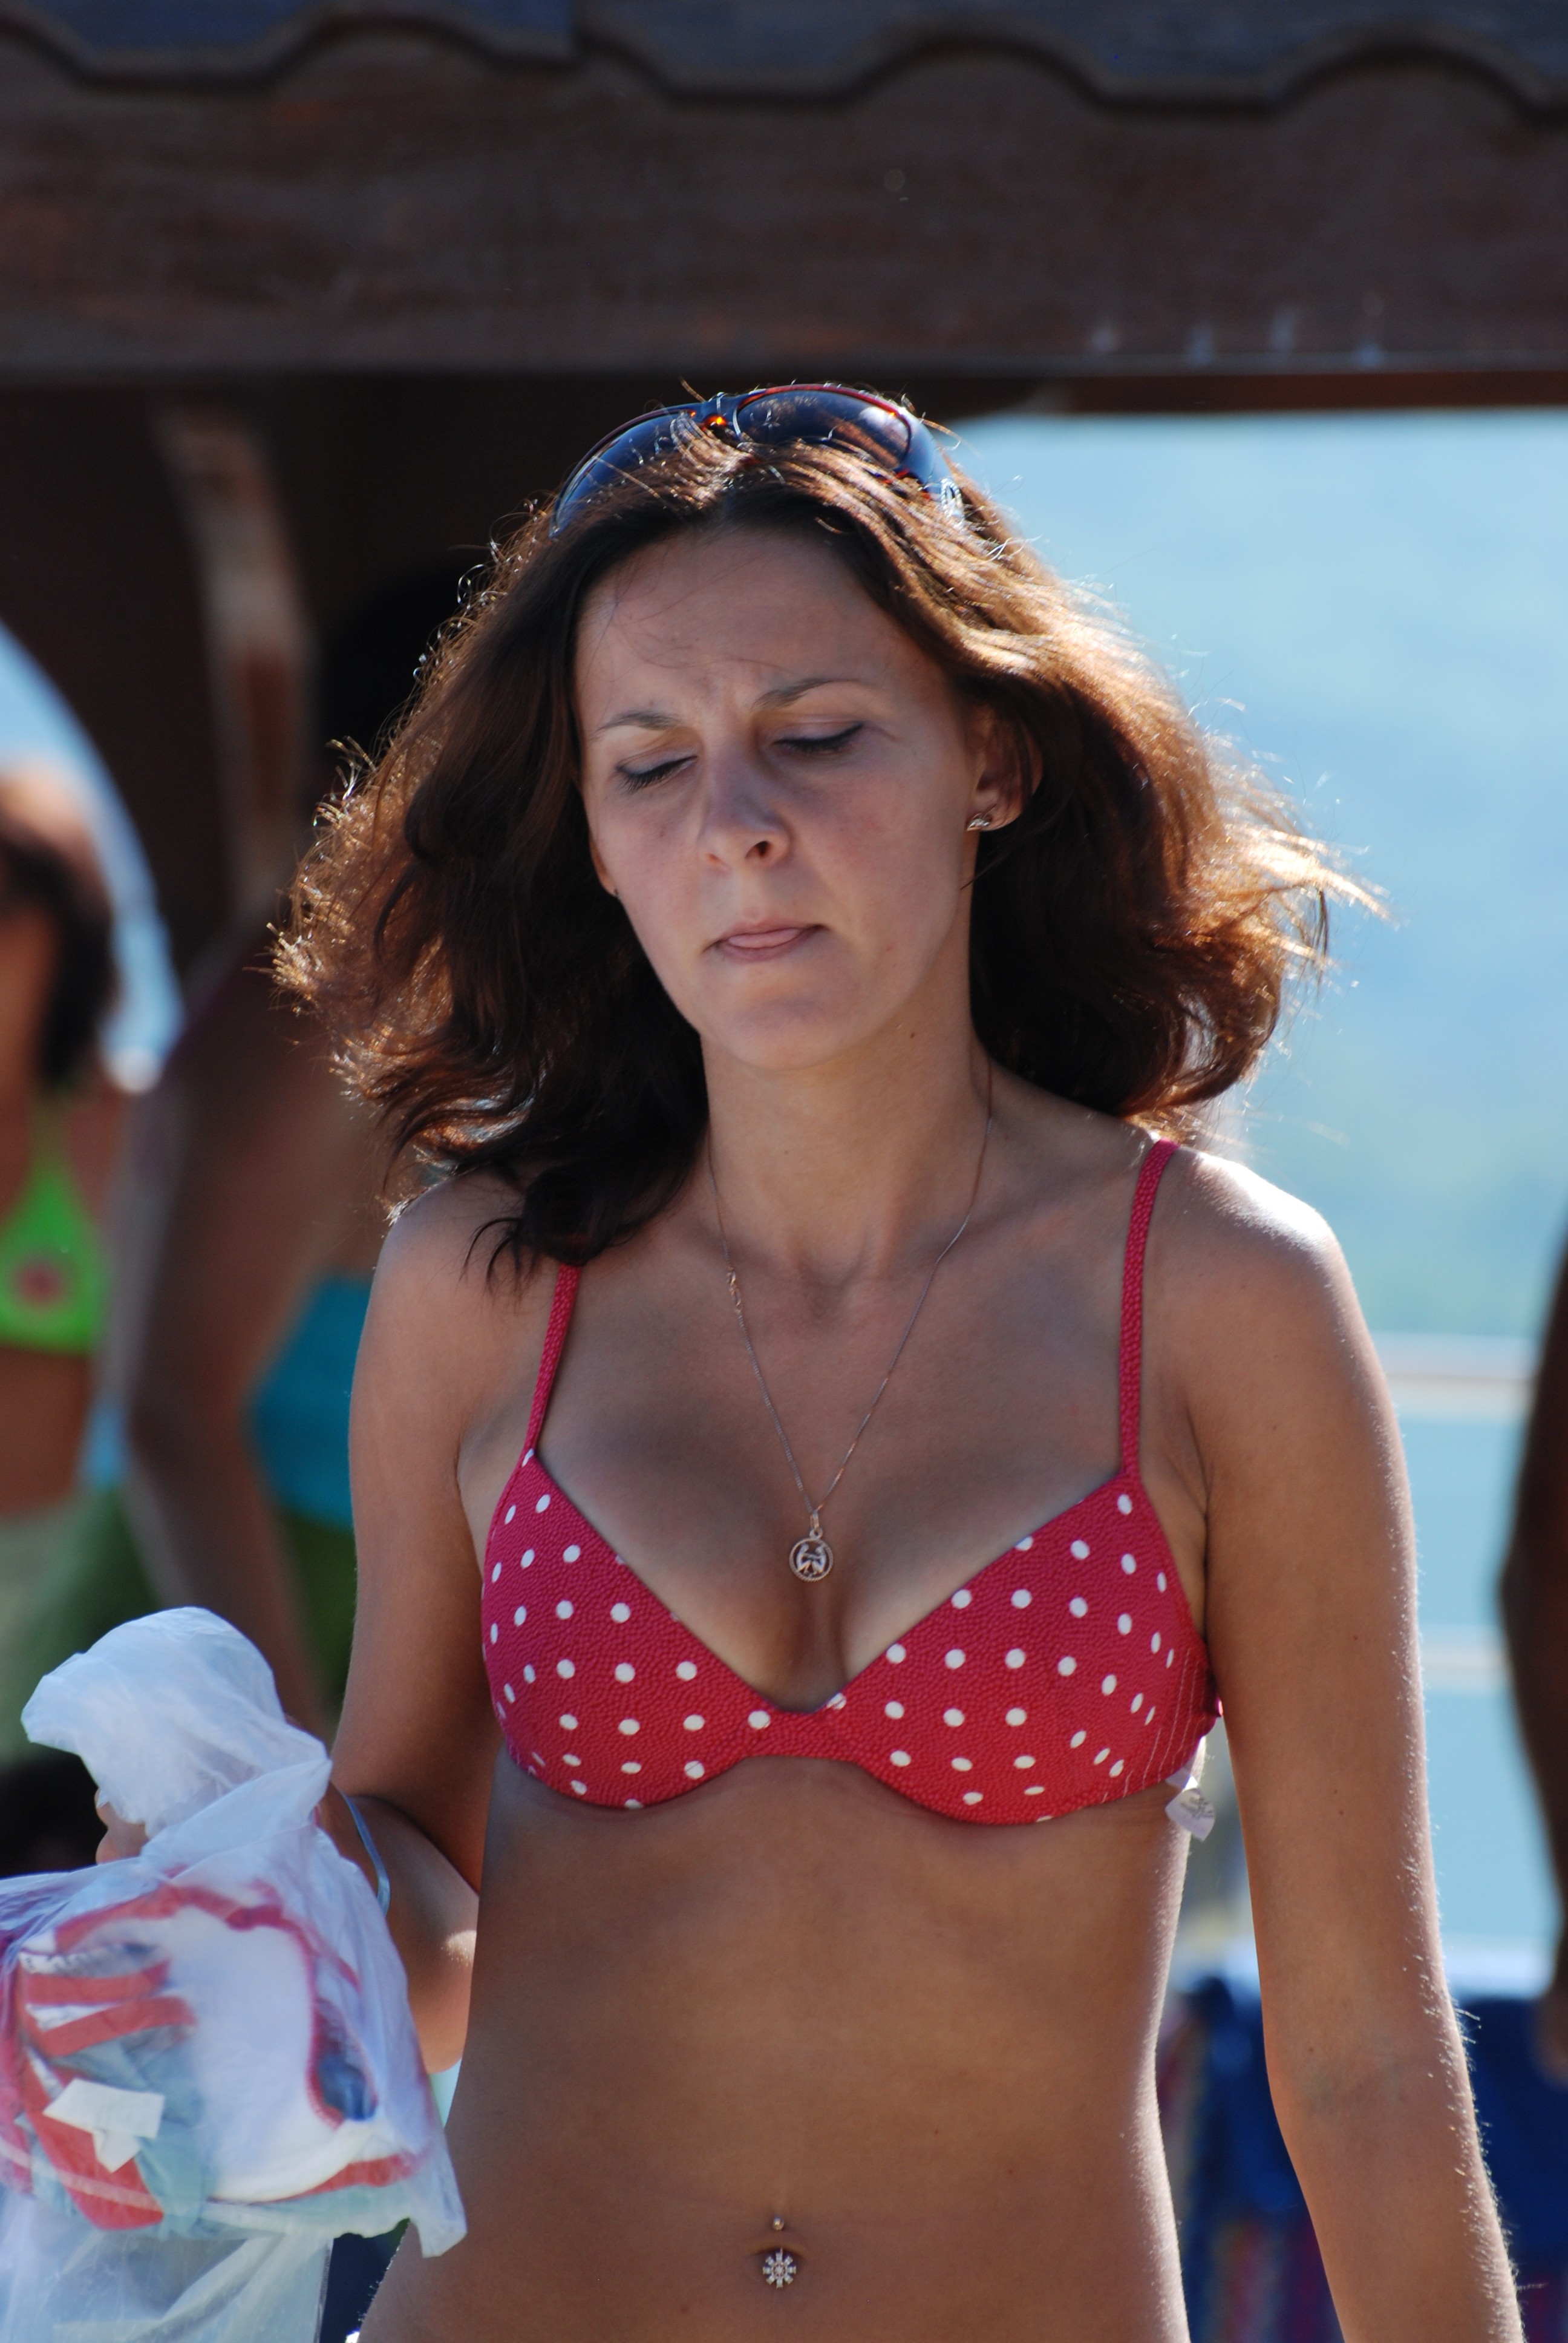
people, girl, woman, model, fashion, nikon, clothing, lady, swimwear, human body, candid, girls, cool image, beauty, d80, nikond80, abdomen, photo shoot, supermodel